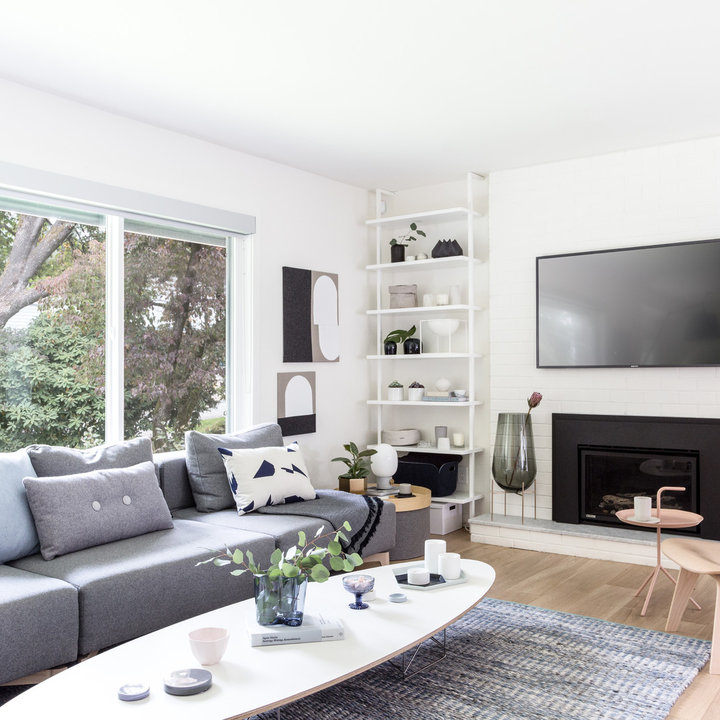
Style: Scandinavian